Jean-Baptiste Oudry

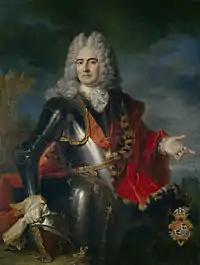
"José de Rozas y Meléndez de la Cueva, 1st Count of Castelblanco" (ca. 1716), Prado Museum, Madrid.

An important patron was Christian Ludwig II, Duke of Mecklenburg-Schwerin, who commissioned two pairs of paintings from Oudry: "Three Does Watching Two Stags Fighting" and "A Family of Roe Deer"; and "A Boar Hunt" and "A Wolf Hunt", both delivered in 1734. He later purchased a series of large paintings of animals from Louis XV's menagerie at Versailles. Oudry's initial motive for painting these works is obscure. When exhibited at the Paris Salon, they had been described as having been painted for the French king; however the commission seems to come through the king's surgeon, François Gigot de la Peyronie, who had engravings made after them, and in a letter to Christian dated March 1750, Oudry wrote that they had become available for sale due to de La Peyronie's death. In addition to the portraits of the animals from the royal menagerie, Christian also bought Oudry's life-size painting of "Clara", an Indian rhinoceros which had been exhibited all around Europe to great public interest. The works are still at Schwerin.